IBM AIX

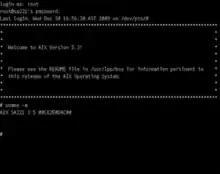
The default login banner for AIX 5.3 on PowerPC

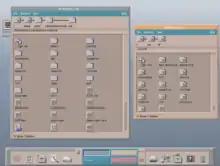
The Common Desktop Environment, AIX's default graphical user interface

The default shell was Bourne shell up to AIX version 3, and KornShell (ksh88) in version 4 for XPG4 and POSIX compliance.